George Osborne

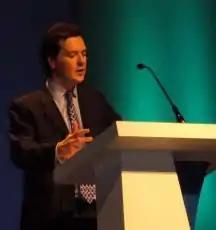
Osborne at Conservative Spring Forum 2006 in Manchester

He was appointed in September 2004 by then Conservative leader Michael Howard to the Shadow Cabinet, as Shadow Chief Secretary to the Treasury.